Conservation and restoration of taxidermy

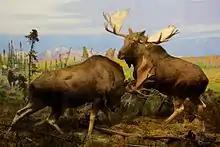
Alaska moose diorama at the American Museum of Natural History in 2012, after restoration

Fur may be gently cleaned with a soft-bristled brush or comb, which will help loosen particulates that have built up. A vacuum with a soft brush attachment will also work to remove dust and dirt. For particularly dirty furs, conservators may opt to wash the specimen's fur with water and a mild detergent or soap. If a mount has been exposed to fire and is covered with fine soot, a smoke sponge may be used to wipe down the fur. Some taxidermists promote cleaning of fur with furniture polish, however, this method will cause wax to build up and eventually dull the color of the fur.